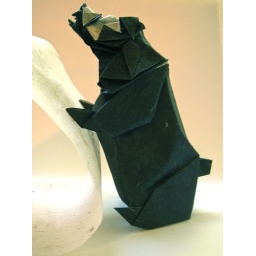
Looking over the rock.ROAR!Folded from a 16 inch (41 cm) square of black unryu backed with white mulberry.